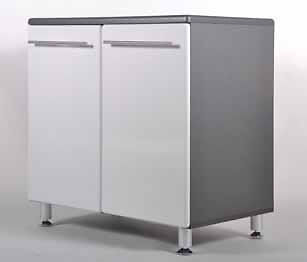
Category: cabinet